Taihape

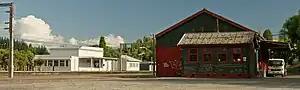
Taihape Rail Stop and goods shed

There were many railway houses situated along the length of Mataroa Road; now only three remain. At one time Taihape had two lodges of the Royal Antediluvian Order of Buffaloes. One of the lodges was named Kaikoura Lodge No 226 (after the local Kaikoura River) this lodge survived until 2007. The lodge once had its own lodge rooms. The former railways house painted purple located on the highway travelling south into Taihape was once one of the two Buffaloes halls. The lodge in Taihape once boasted a large membership due in part to the numbers of Railways and Post Office staff stationed in the town.